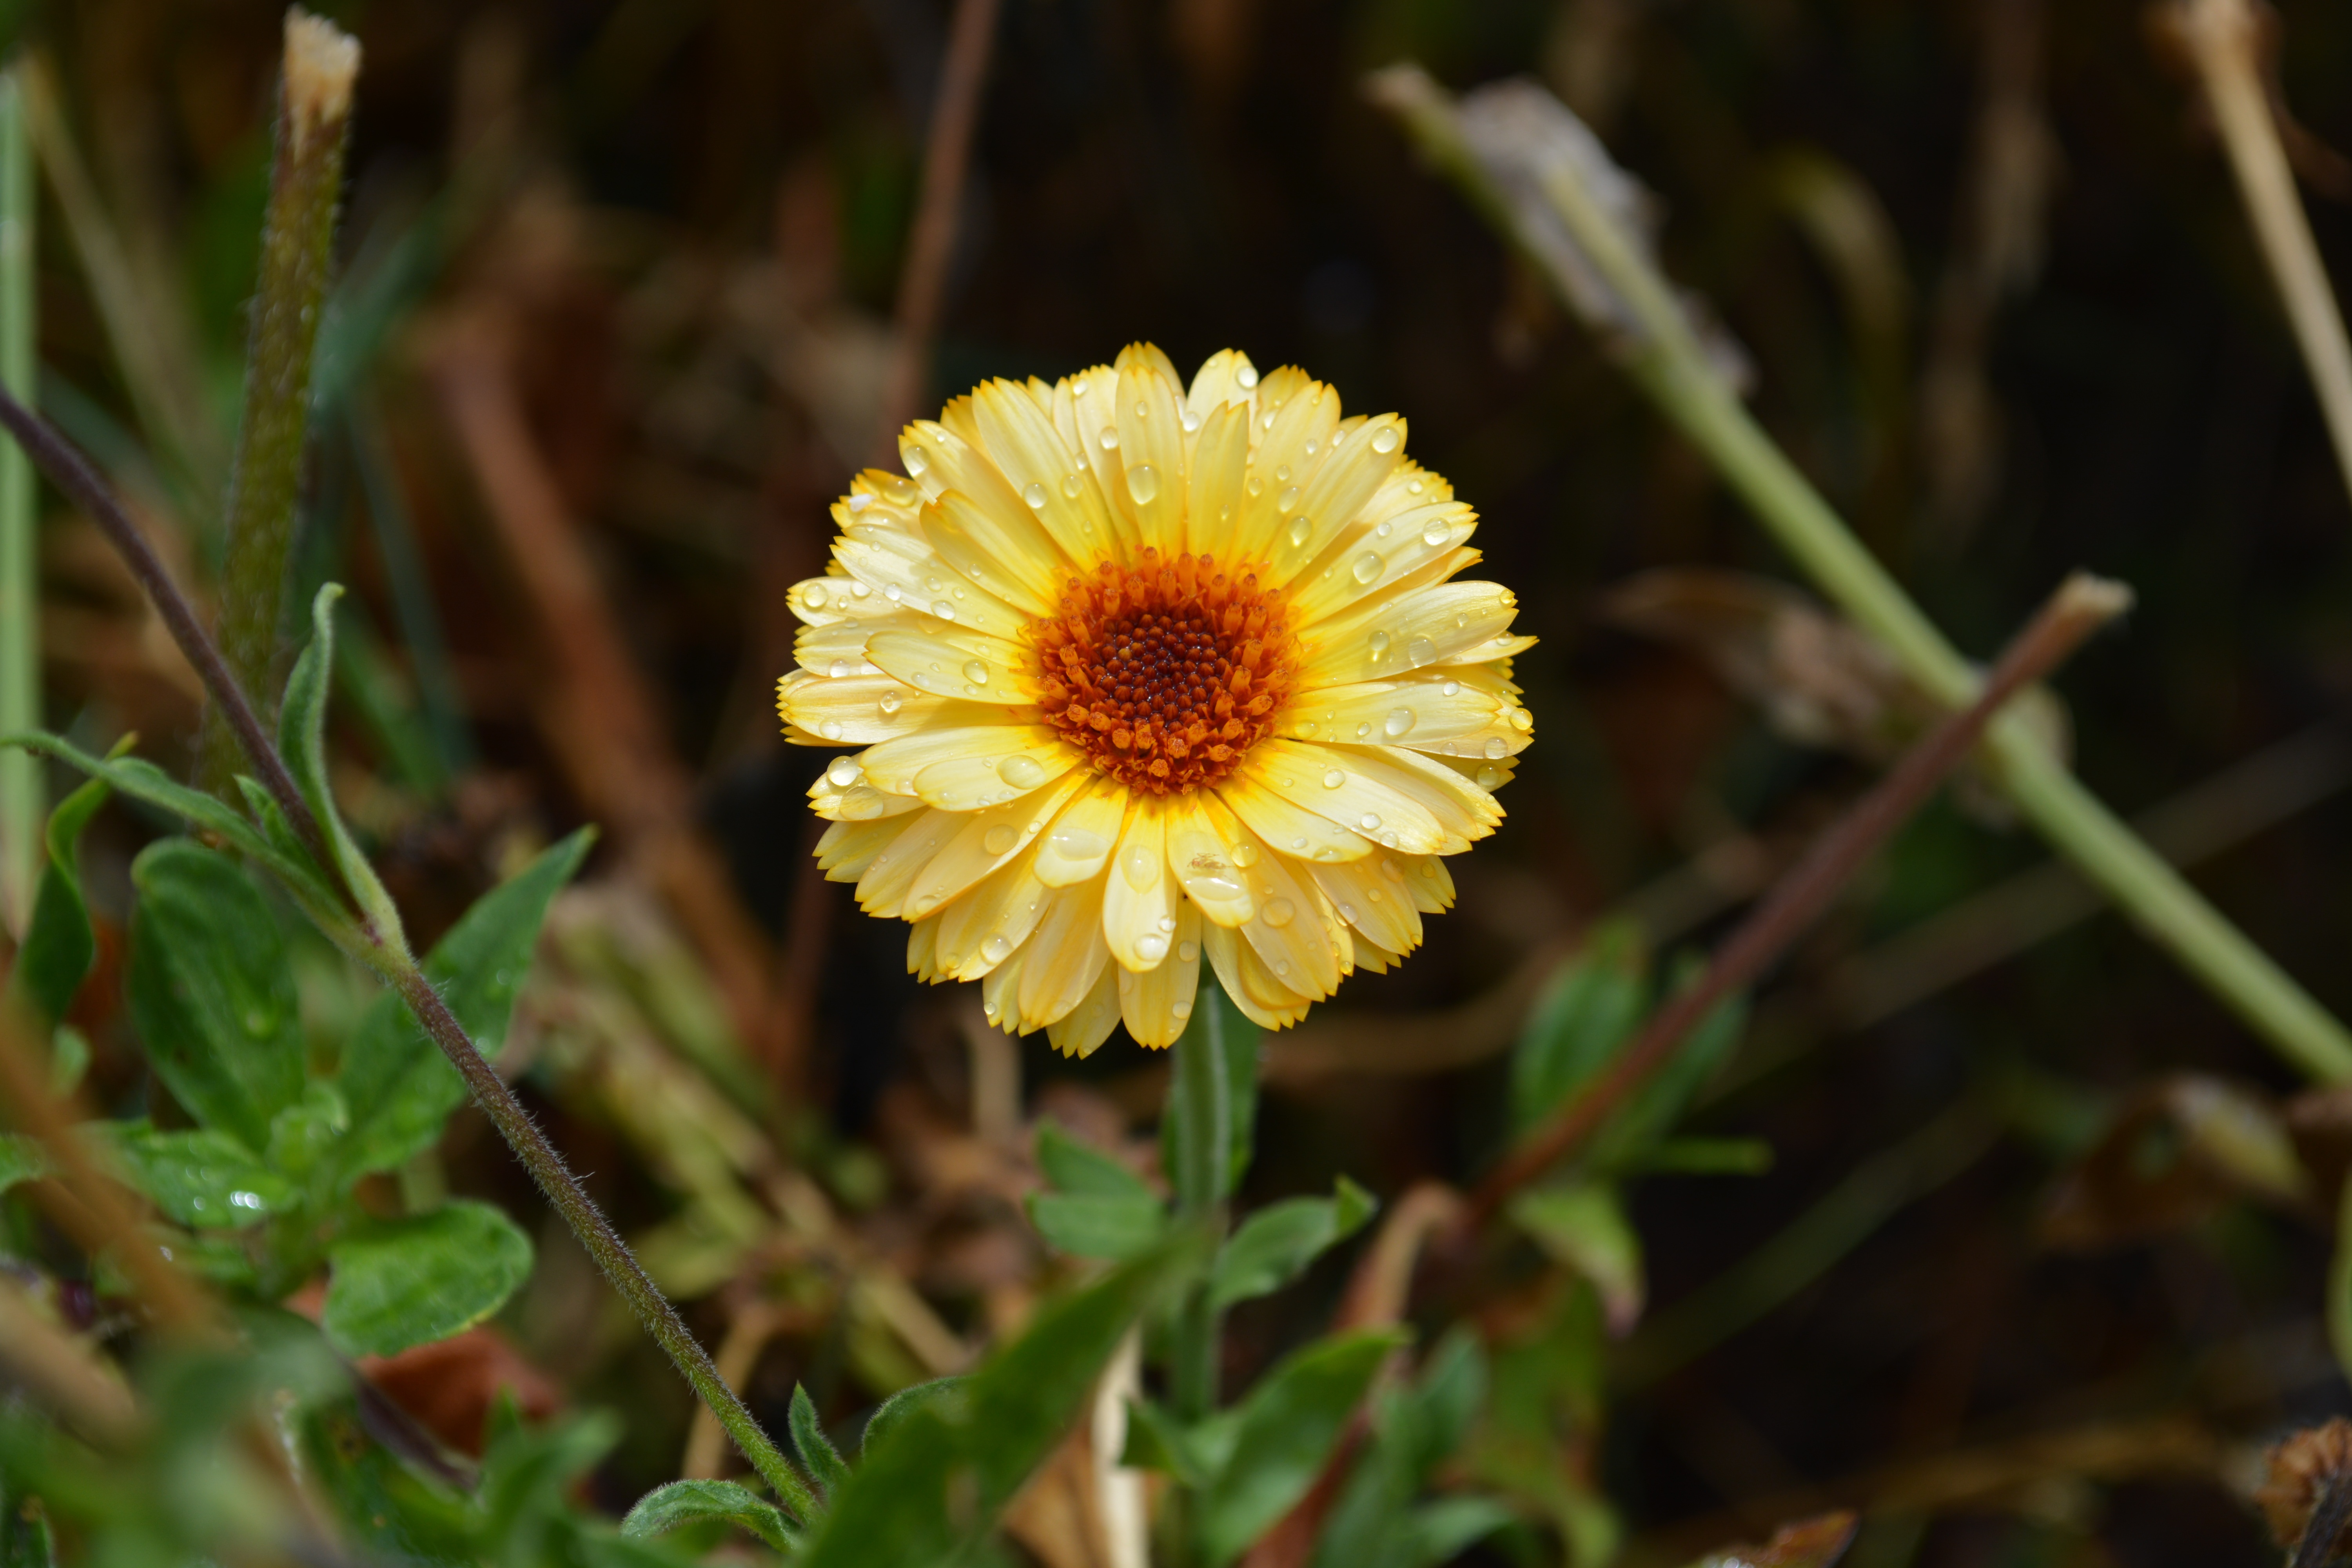
nature, plant, meadow, flower, petal, raindrop, daisy, herb, botany, yellow, flora, wildflower, close up, macro photography, flowering plant, daisy family, plant stem, land plant